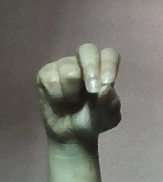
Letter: gaaf